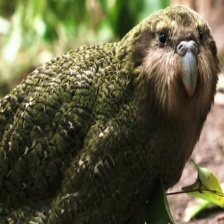
Species: KAKAPO
Scientific name: STRIGOPS HABROPTILUS